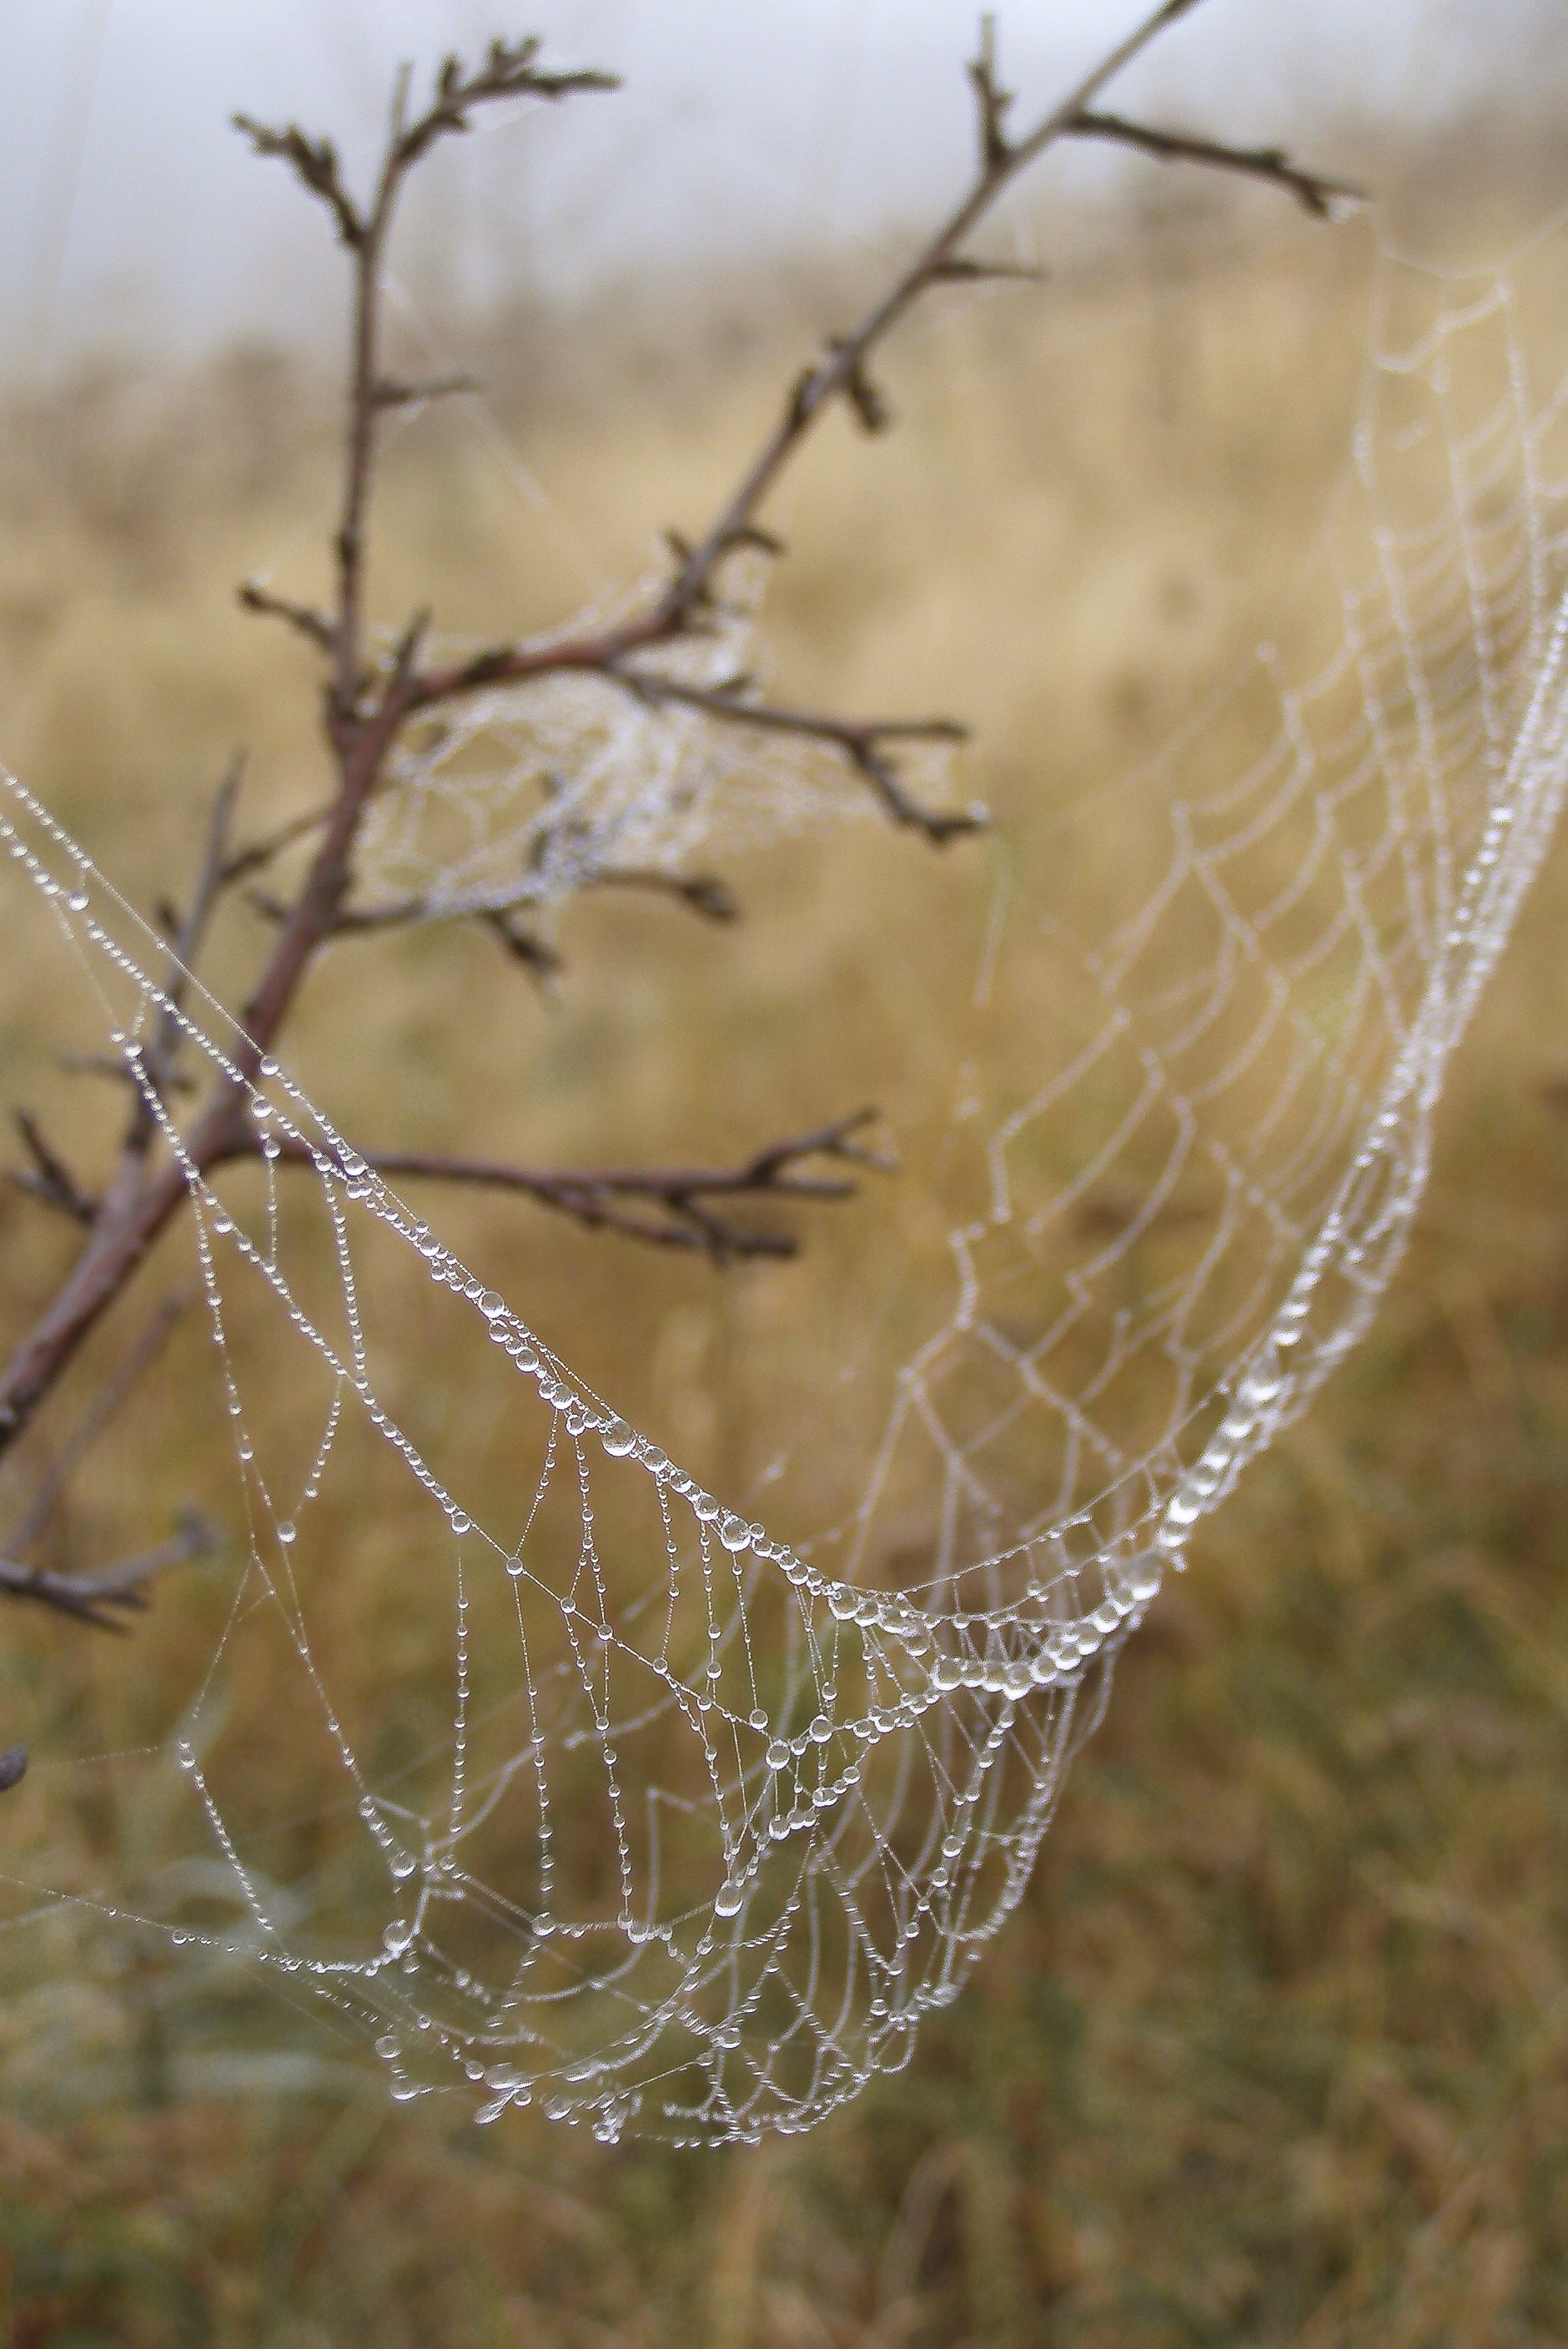
nature, branch, meadow, autumn, haze, fauna, material, invertebrate, spider web, cobweb, spider, rosa, arachnid, drops, the fog, macro photography, arthropod, spider's web, orb weaver spider